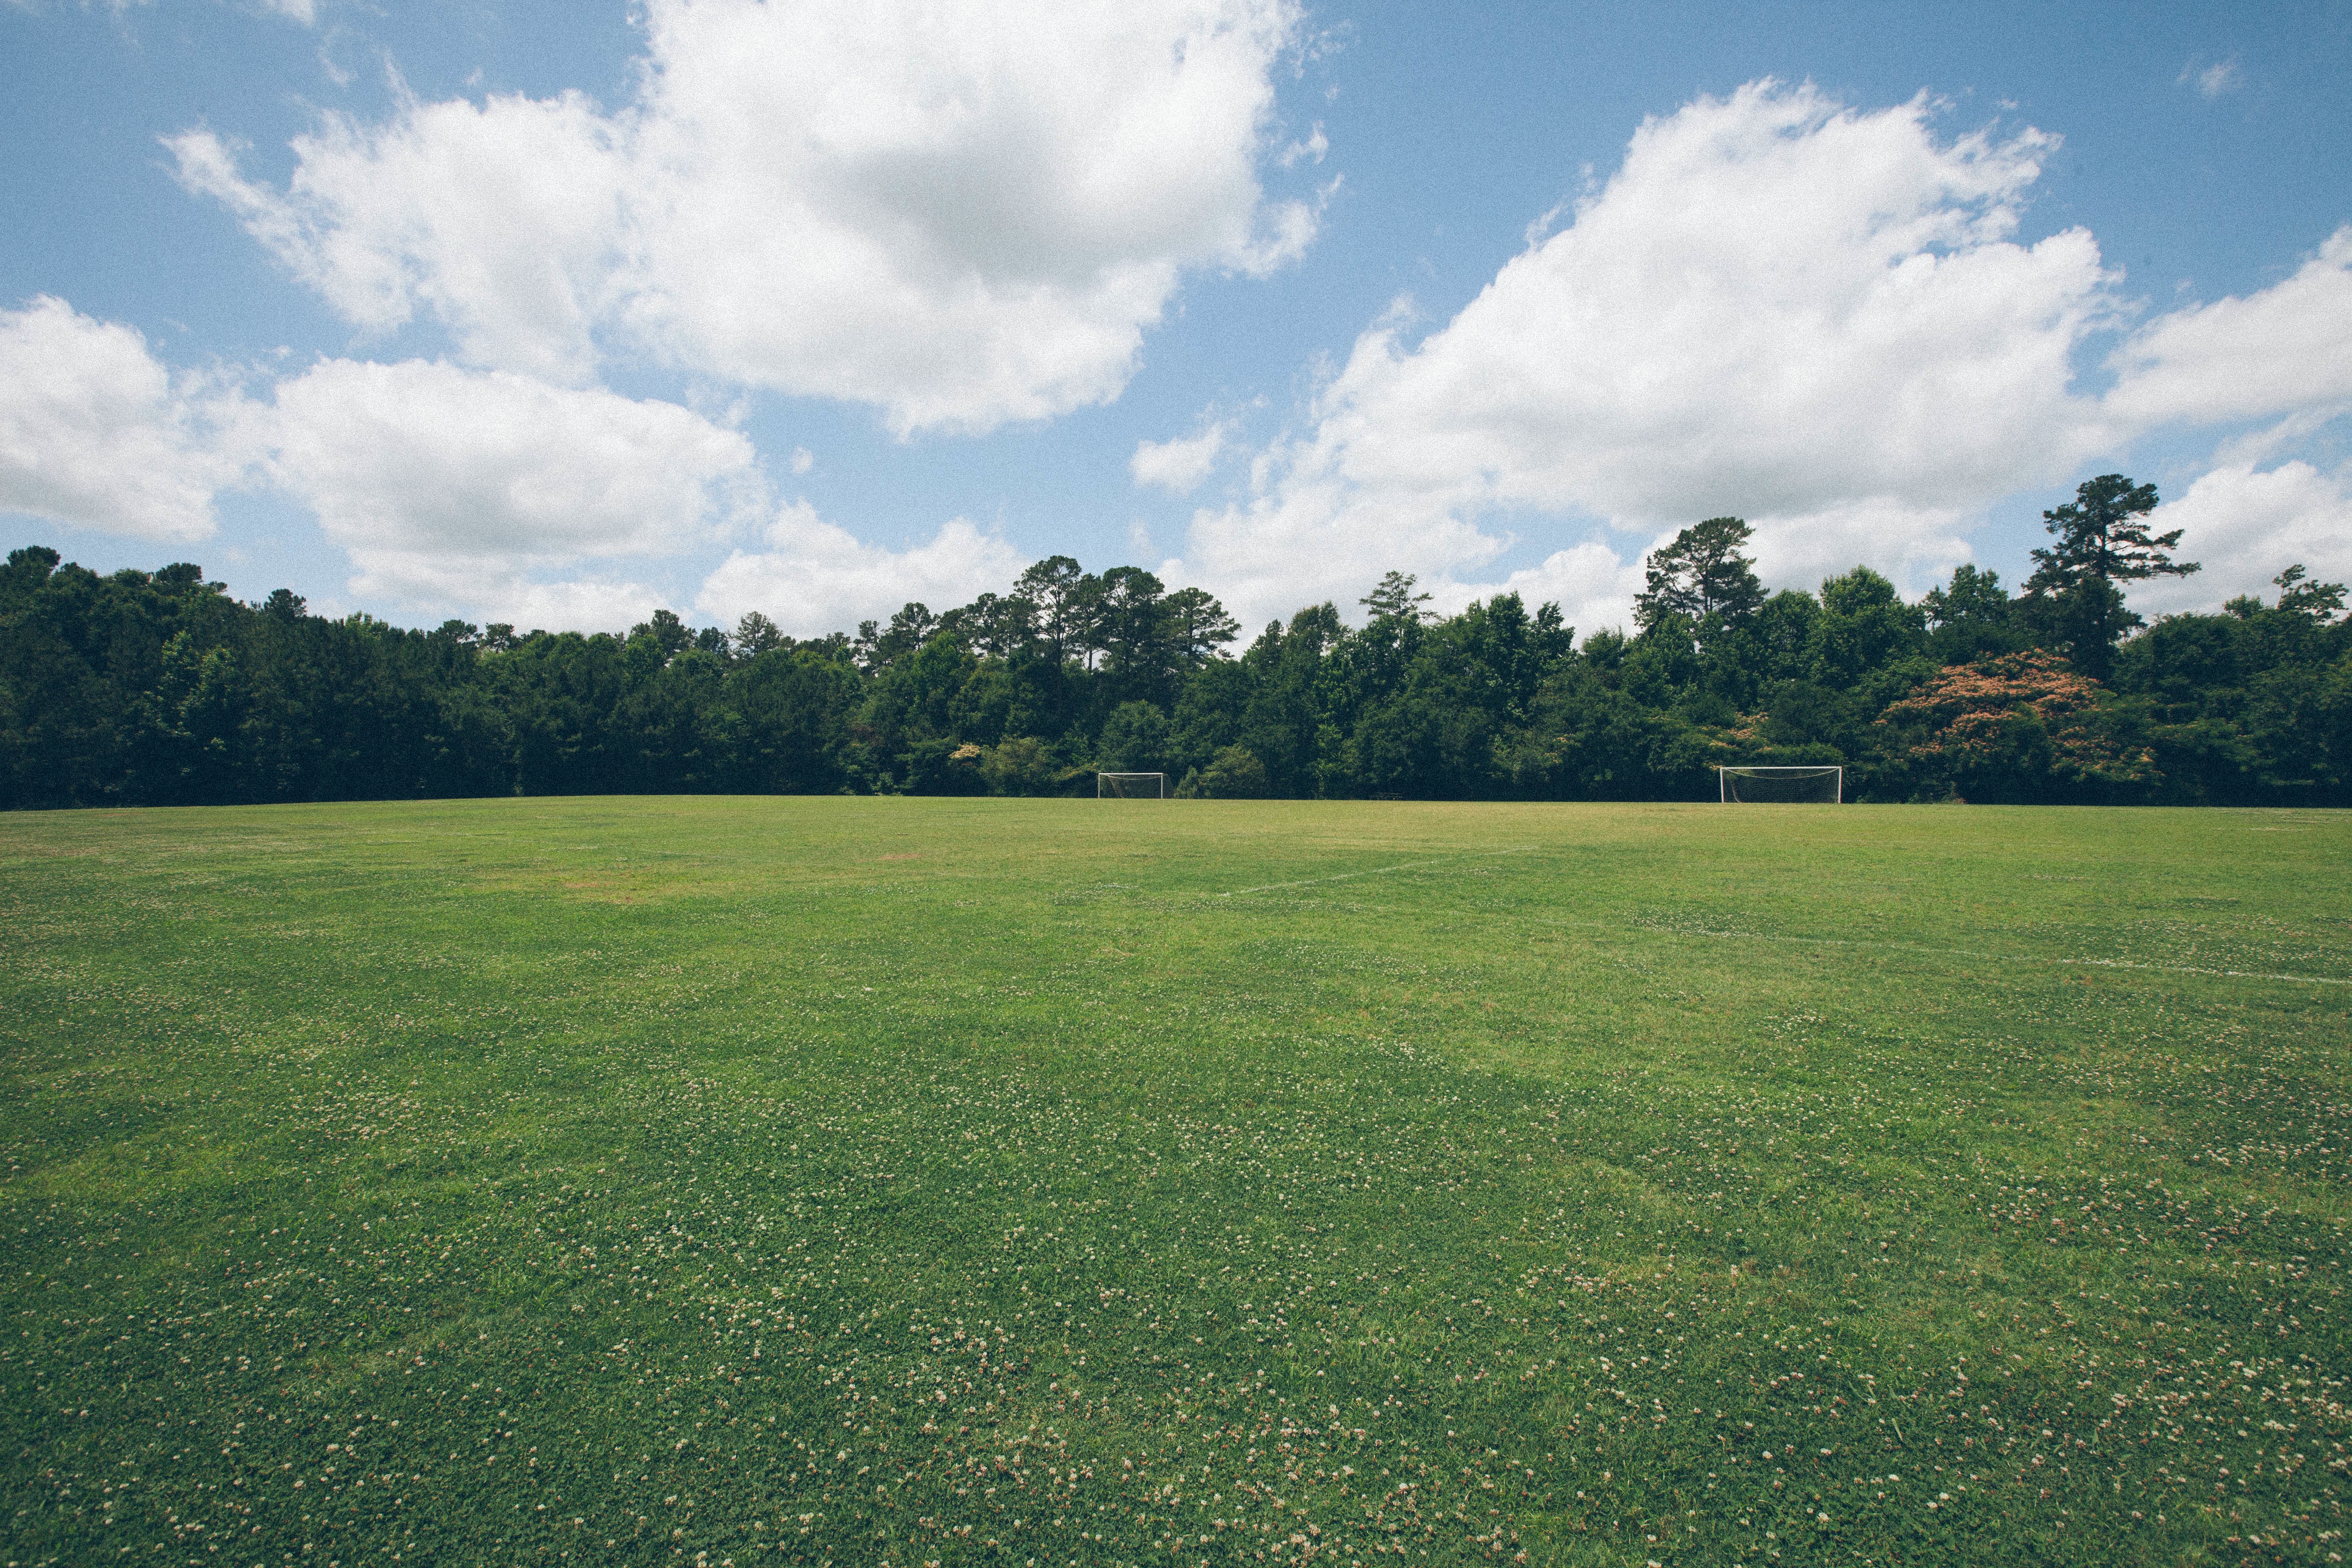
landscape, tree, nature, grass, horizon, cloud, structure, plant, sky, field, lawn, meadow, prairie, sunlight, hill, green, pasture, agriculture, plain, golf course, grassland, habitat, ecosystem, rural area, natural environment, grass family, sport venue